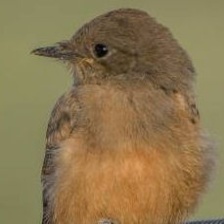
Species: SAYS PHOEBE
Scientific name: SAYORNIS SAYA